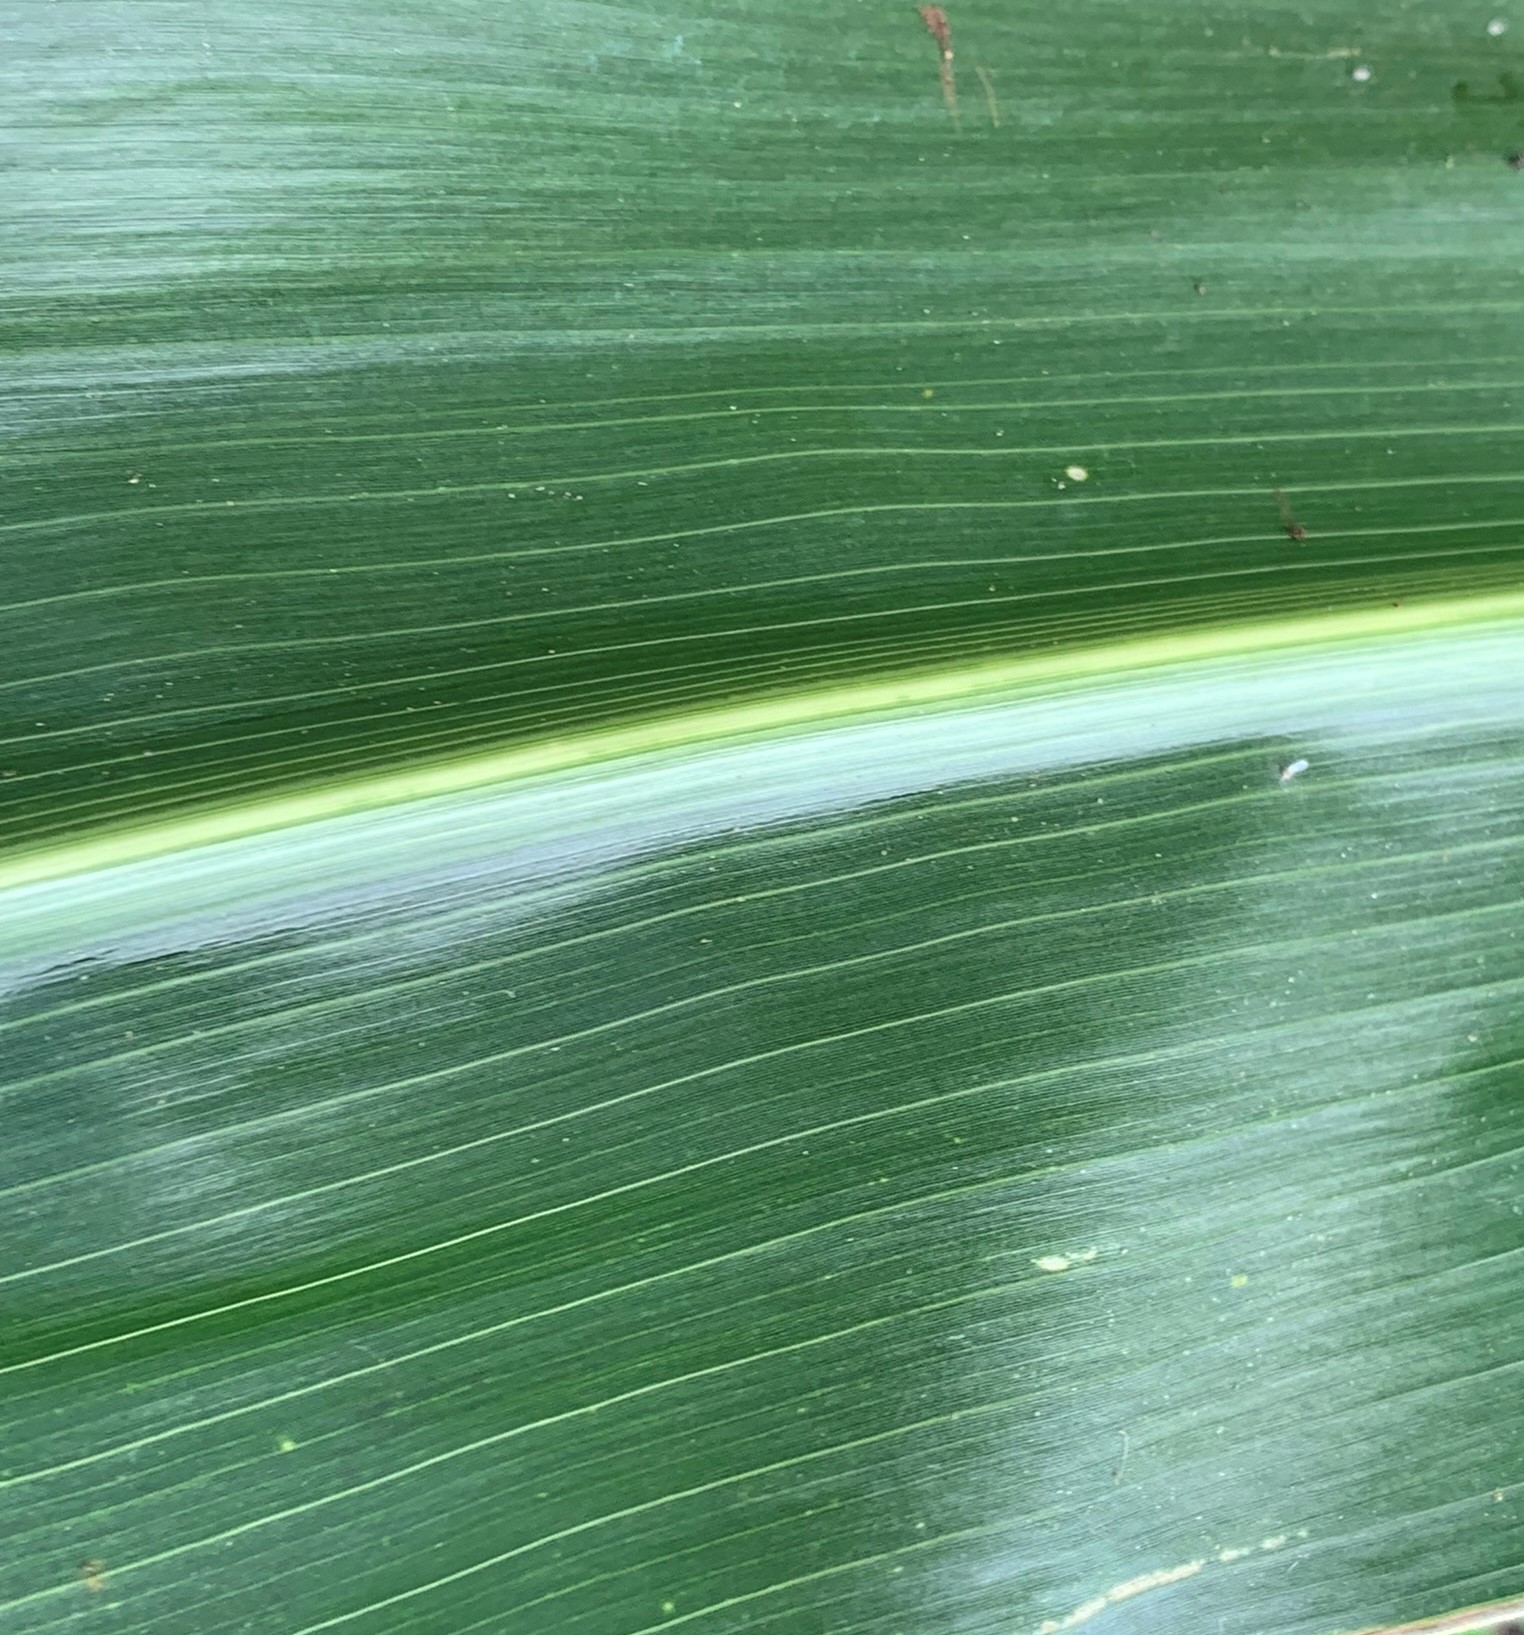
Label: Healthy